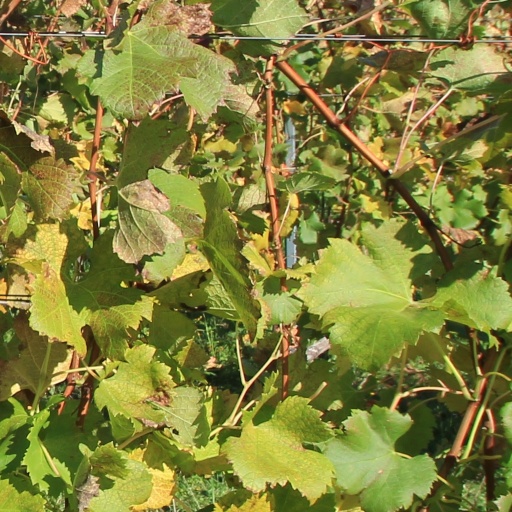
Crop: grape